Dallas Museum of Art

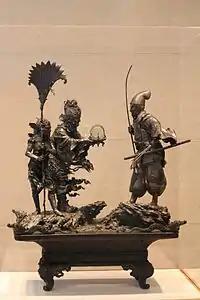
"Takenouchi no Sukune Meets the Dragon King of the Sea", Japanese, Meiji period, 1879–81

The museum's collections of South Asian art range from Gandharan Buddhist art of the 2nd to 4th centuries AD to the arts of the Mughal Empire in India from the 15th to the 19th century. Highlights include a 12th-century bronze Shiva Nataraja and a 10th-century sandstone representation of the god Vishnu as the boar-headed Varaha. The arts of Tibet, Nepal, and Thailand are also represented.